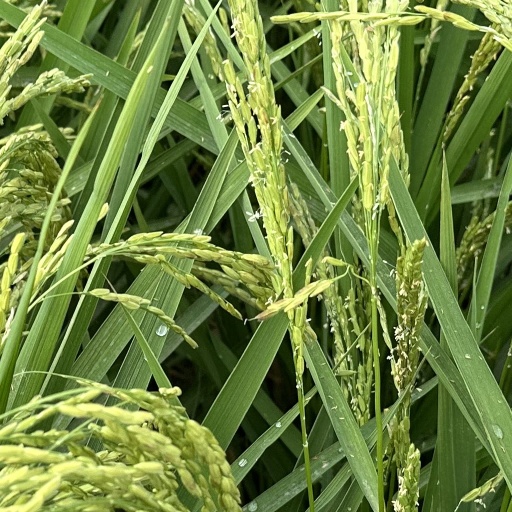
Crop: rice